Tank

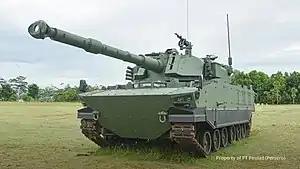
The Kaplan/Harimau tank made in Indonesia and Türkiye is a medium-quality tank programmed for areas that are difficult for large tanks to reach.

During the Cold War, tension between the Warsaw Pact countries and North Atlantic Treaty Organization (NATO) countries created an arms race that ensured that tank development proceeded largely as it had during World War II. The essence of tank designs during the Cold War had been hammered out in the closing stages of World War II. Large turrets, capable suspension systems, greatly improved engines, sloped armour and large-caliber (90 mm and larger) guns were standard. Tank design during the Cold War built on this foundation and included improvements to fire control, gyroscopic gun stabilization, communications (primarily radio) and crew comfort and saw the introduction of laser rangefinders and infrared night vision equipment. Armour technology progressed in an ongoing race against improvements in anti-tank weapons, especially antitank guided missiles like the TOW.